Technical (vehicle)

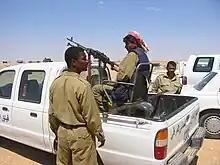
Iraqi National Guard troops with a PK machine gun mounted on a fourth generation Ford Courier

In the War in Afghanistan, U.S. special operations forces units such as the Green Berets were known to use technicals for patrol, because of the rugged terrain and the nature of their clandestine operations. The Taliban also use technicals in the bulk of their mobile fighting force.